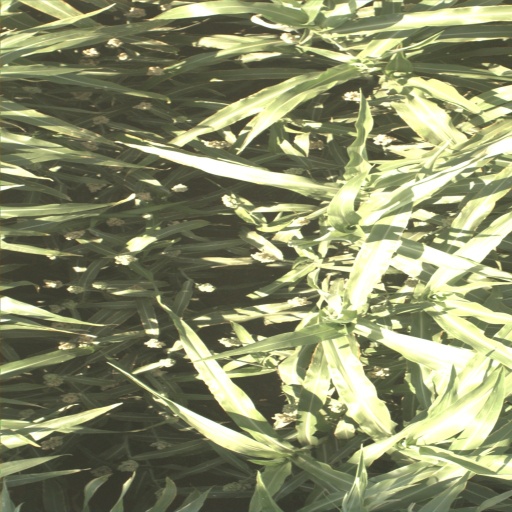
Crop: sorghum